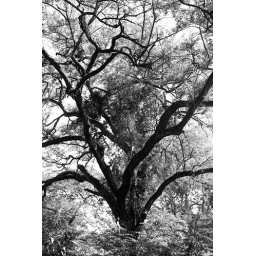
A fantastic old tree on a hill overlooking the Moivaro Lodge near Arusha, Tanzania.